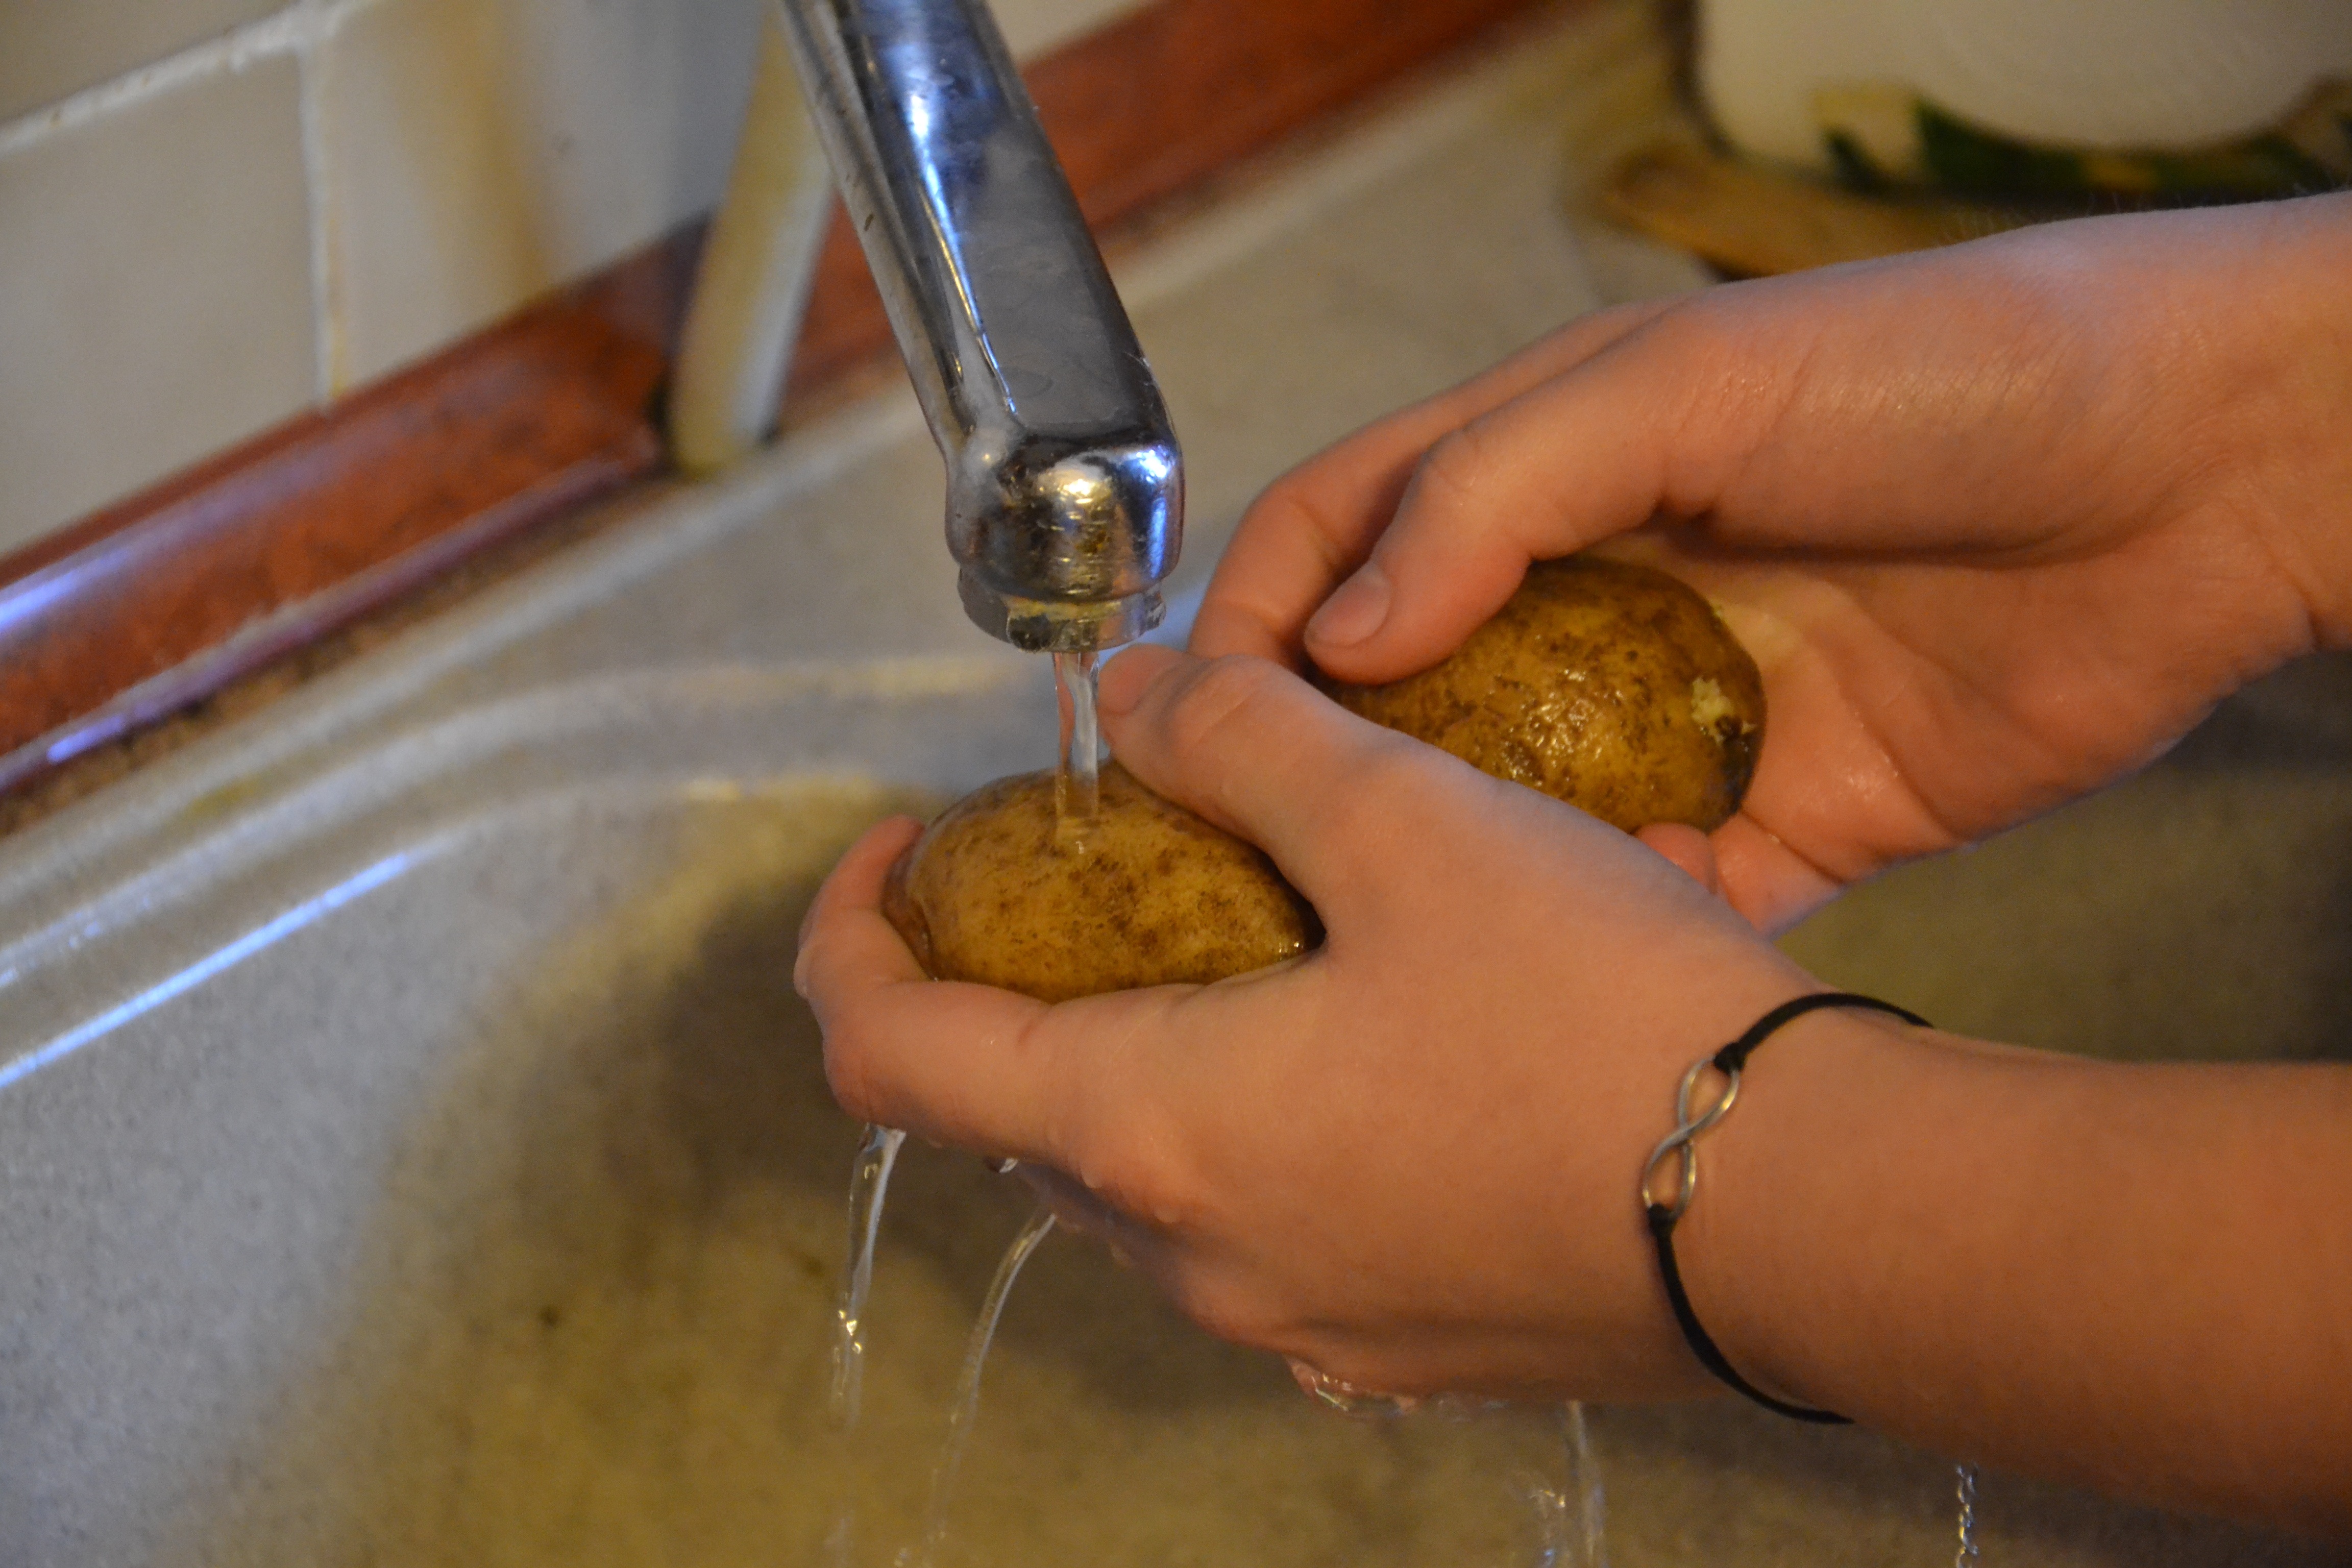
hand, food, bulb, washing, kitchen, wash, sink, baking, potato, potatoes, the hand, washcloth, washing vegetables